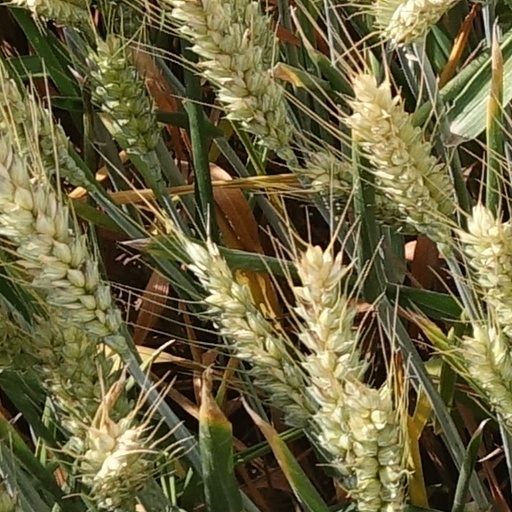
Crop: wheat